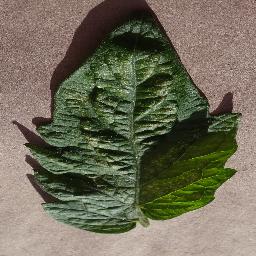
Label: Tomato___Spider_mites Two-spotted_spider_mite